Prudent Joye

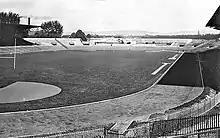
The Stade Olympique de Colombes was the venue for Joye's European victory.

Joye finished second behind Juul Bosmans in the 440 yards event at the 1938 AAA Championships before competing in his second major competition of his career, which was the 1938 European Athletics Championships and he demonstrated fine form in the weeks prior to the event by improving his French record to 53 seconds flat. The men's events were held at the Stade Olympique de Colombes in Paris and Joye was the only athlete to reach the top of the podium for the host nation. He saw off a challenge from Hungarian József Kovács to win the gold medal with a time of 53.1 seconds – just off his national record but a championship record nevertheless. He ran the anchor leg for the French 4×400 m relay team at the championships but he was beaten to the finish by Swedish runner Bertil von Wachenfeldt, just missing out on a medal by finishing fourth.